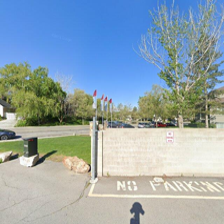
Label: streetView